Healesville

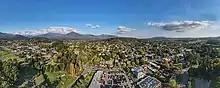
Healesville Panorama, shot on 23/04/2022

Healesville is known for the Healesville Sanctuary, a nature park with hundreds of native Australian animals displayed in a semi-open natural setting and an active platypus breeding program.